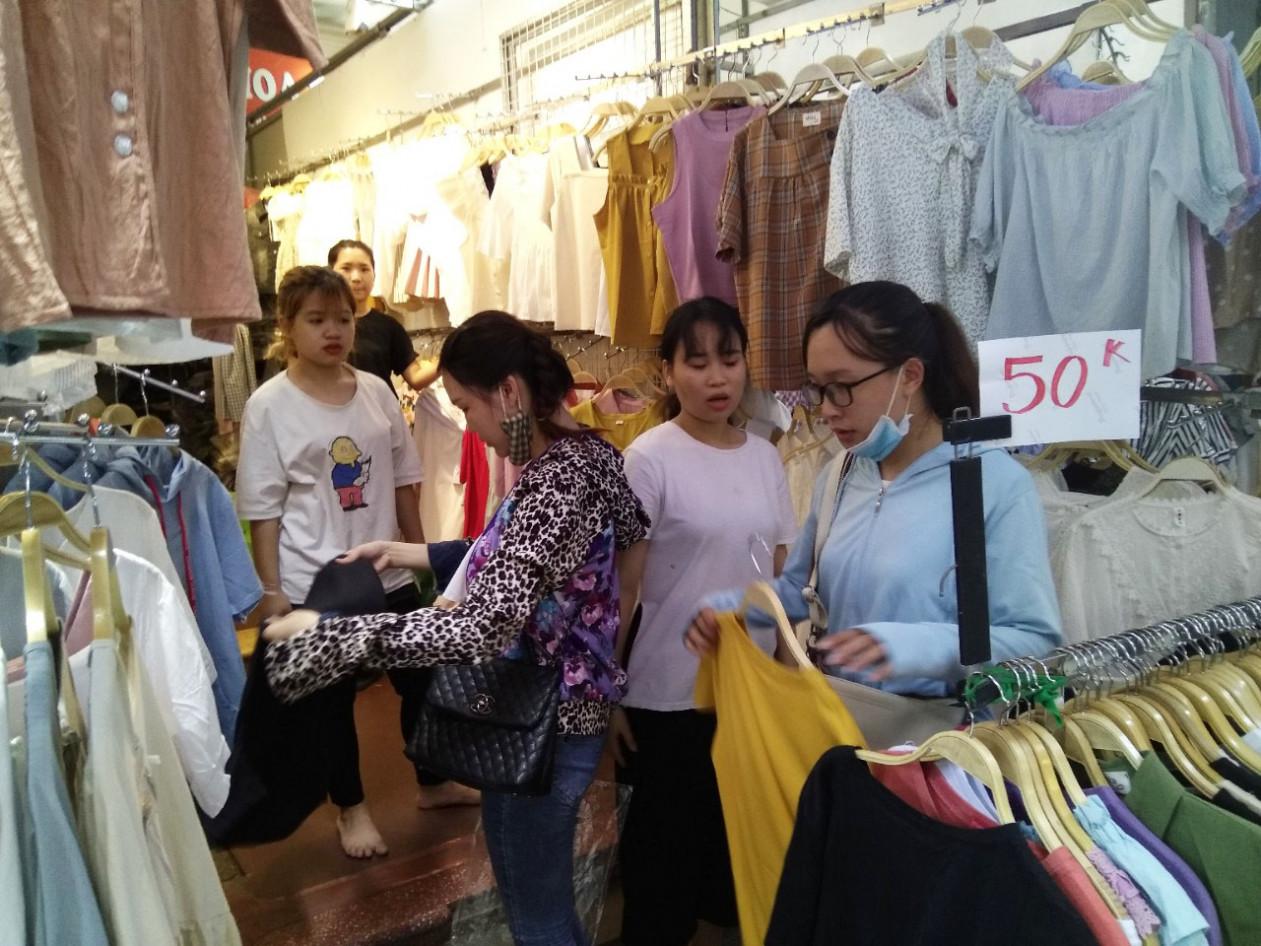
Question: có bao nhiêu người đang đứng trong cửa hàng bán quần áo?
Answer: năm người